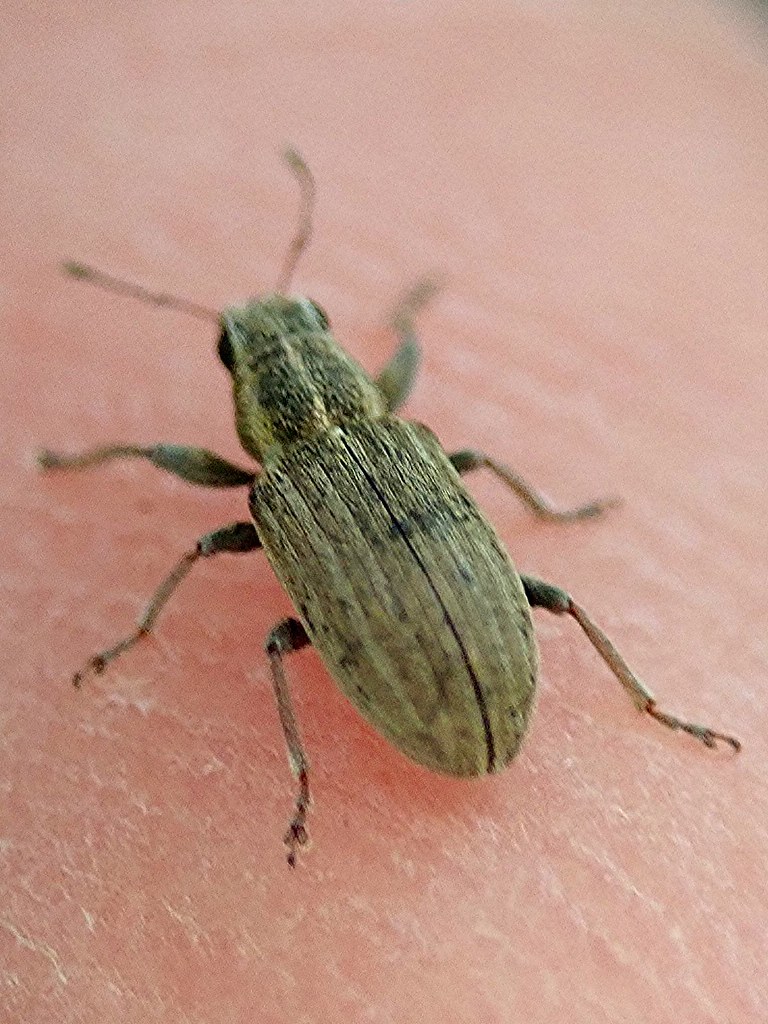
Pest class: pea_leaf_weevil